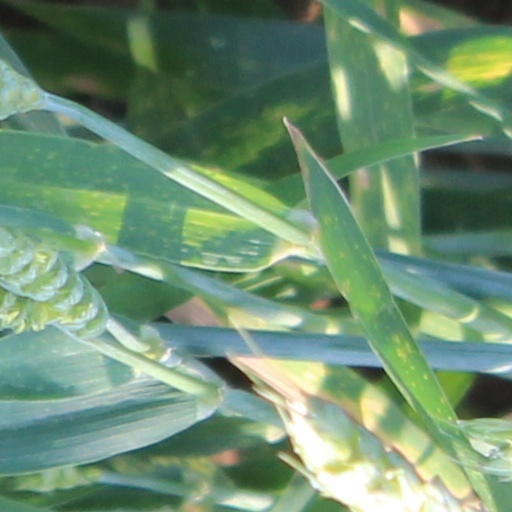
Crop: wheat